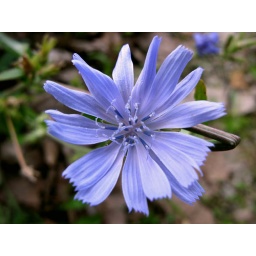
A pretty blue flower in our front yard